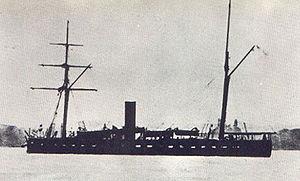
Le SMS Arminius était un cuirassé à coque en fer, qui a servi dans la marine prussienne puis la marine impériale allemande de 1865 à 1901.